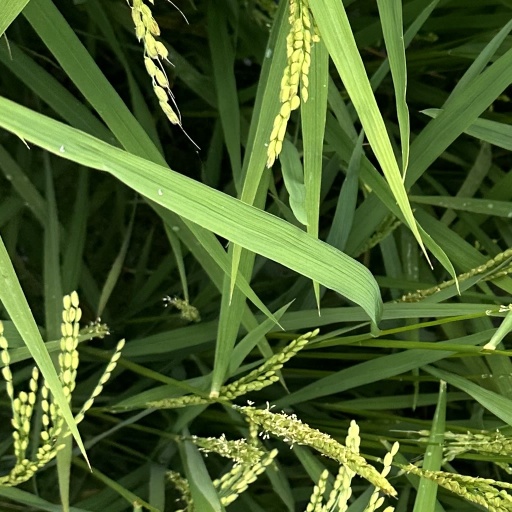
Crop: rice